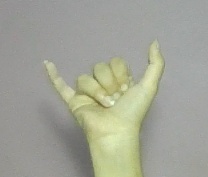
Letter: ya